List of films considered the worst

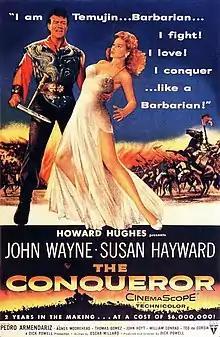
The 1956 film epic "The Conqueror" featured John Wayne as Asian warlord Genghis Khan, cited as one of the most miscast roles ever.

Howard Hughes funded "The Conqueror", an epic film featuring John Wayne as Mongolian chieftain Genghis Khan and the redheaded Susan Hayward as a Tatar princess. The movie was filmed near St. George, Utah, downwind from a nuclear testing range in Nevada, and is often blamed for the cancer deaths of many of the cast and crew, including Hayward, Wayne, Agnes Moorehead, Pedro Armendáriz, and director Dick Powell. In addition to filming near the testing range, truckloads of the red sands were transported back to the studios for interior scenes and by 1980, 91 of the 220 (over 41%) cast and crew members had been diagnosed with cancer.